Alessandro Torlonia, 2nd Prince of Civitella-Cesi

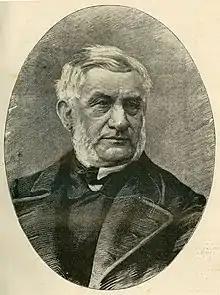
Alessandro Torlonia

Prince "Don" Alessandro Raffaele Torlonia, Prince of Fucino, Prince of Civitella-Cesi, Duke of Ceri (January 1, 1800 – February 7, 1886) was an Italian nobleman of the House of Torlonia. He was the son of Giovanni Torlonia, 1st Prince di Civitella-Cesi (1754–1829).